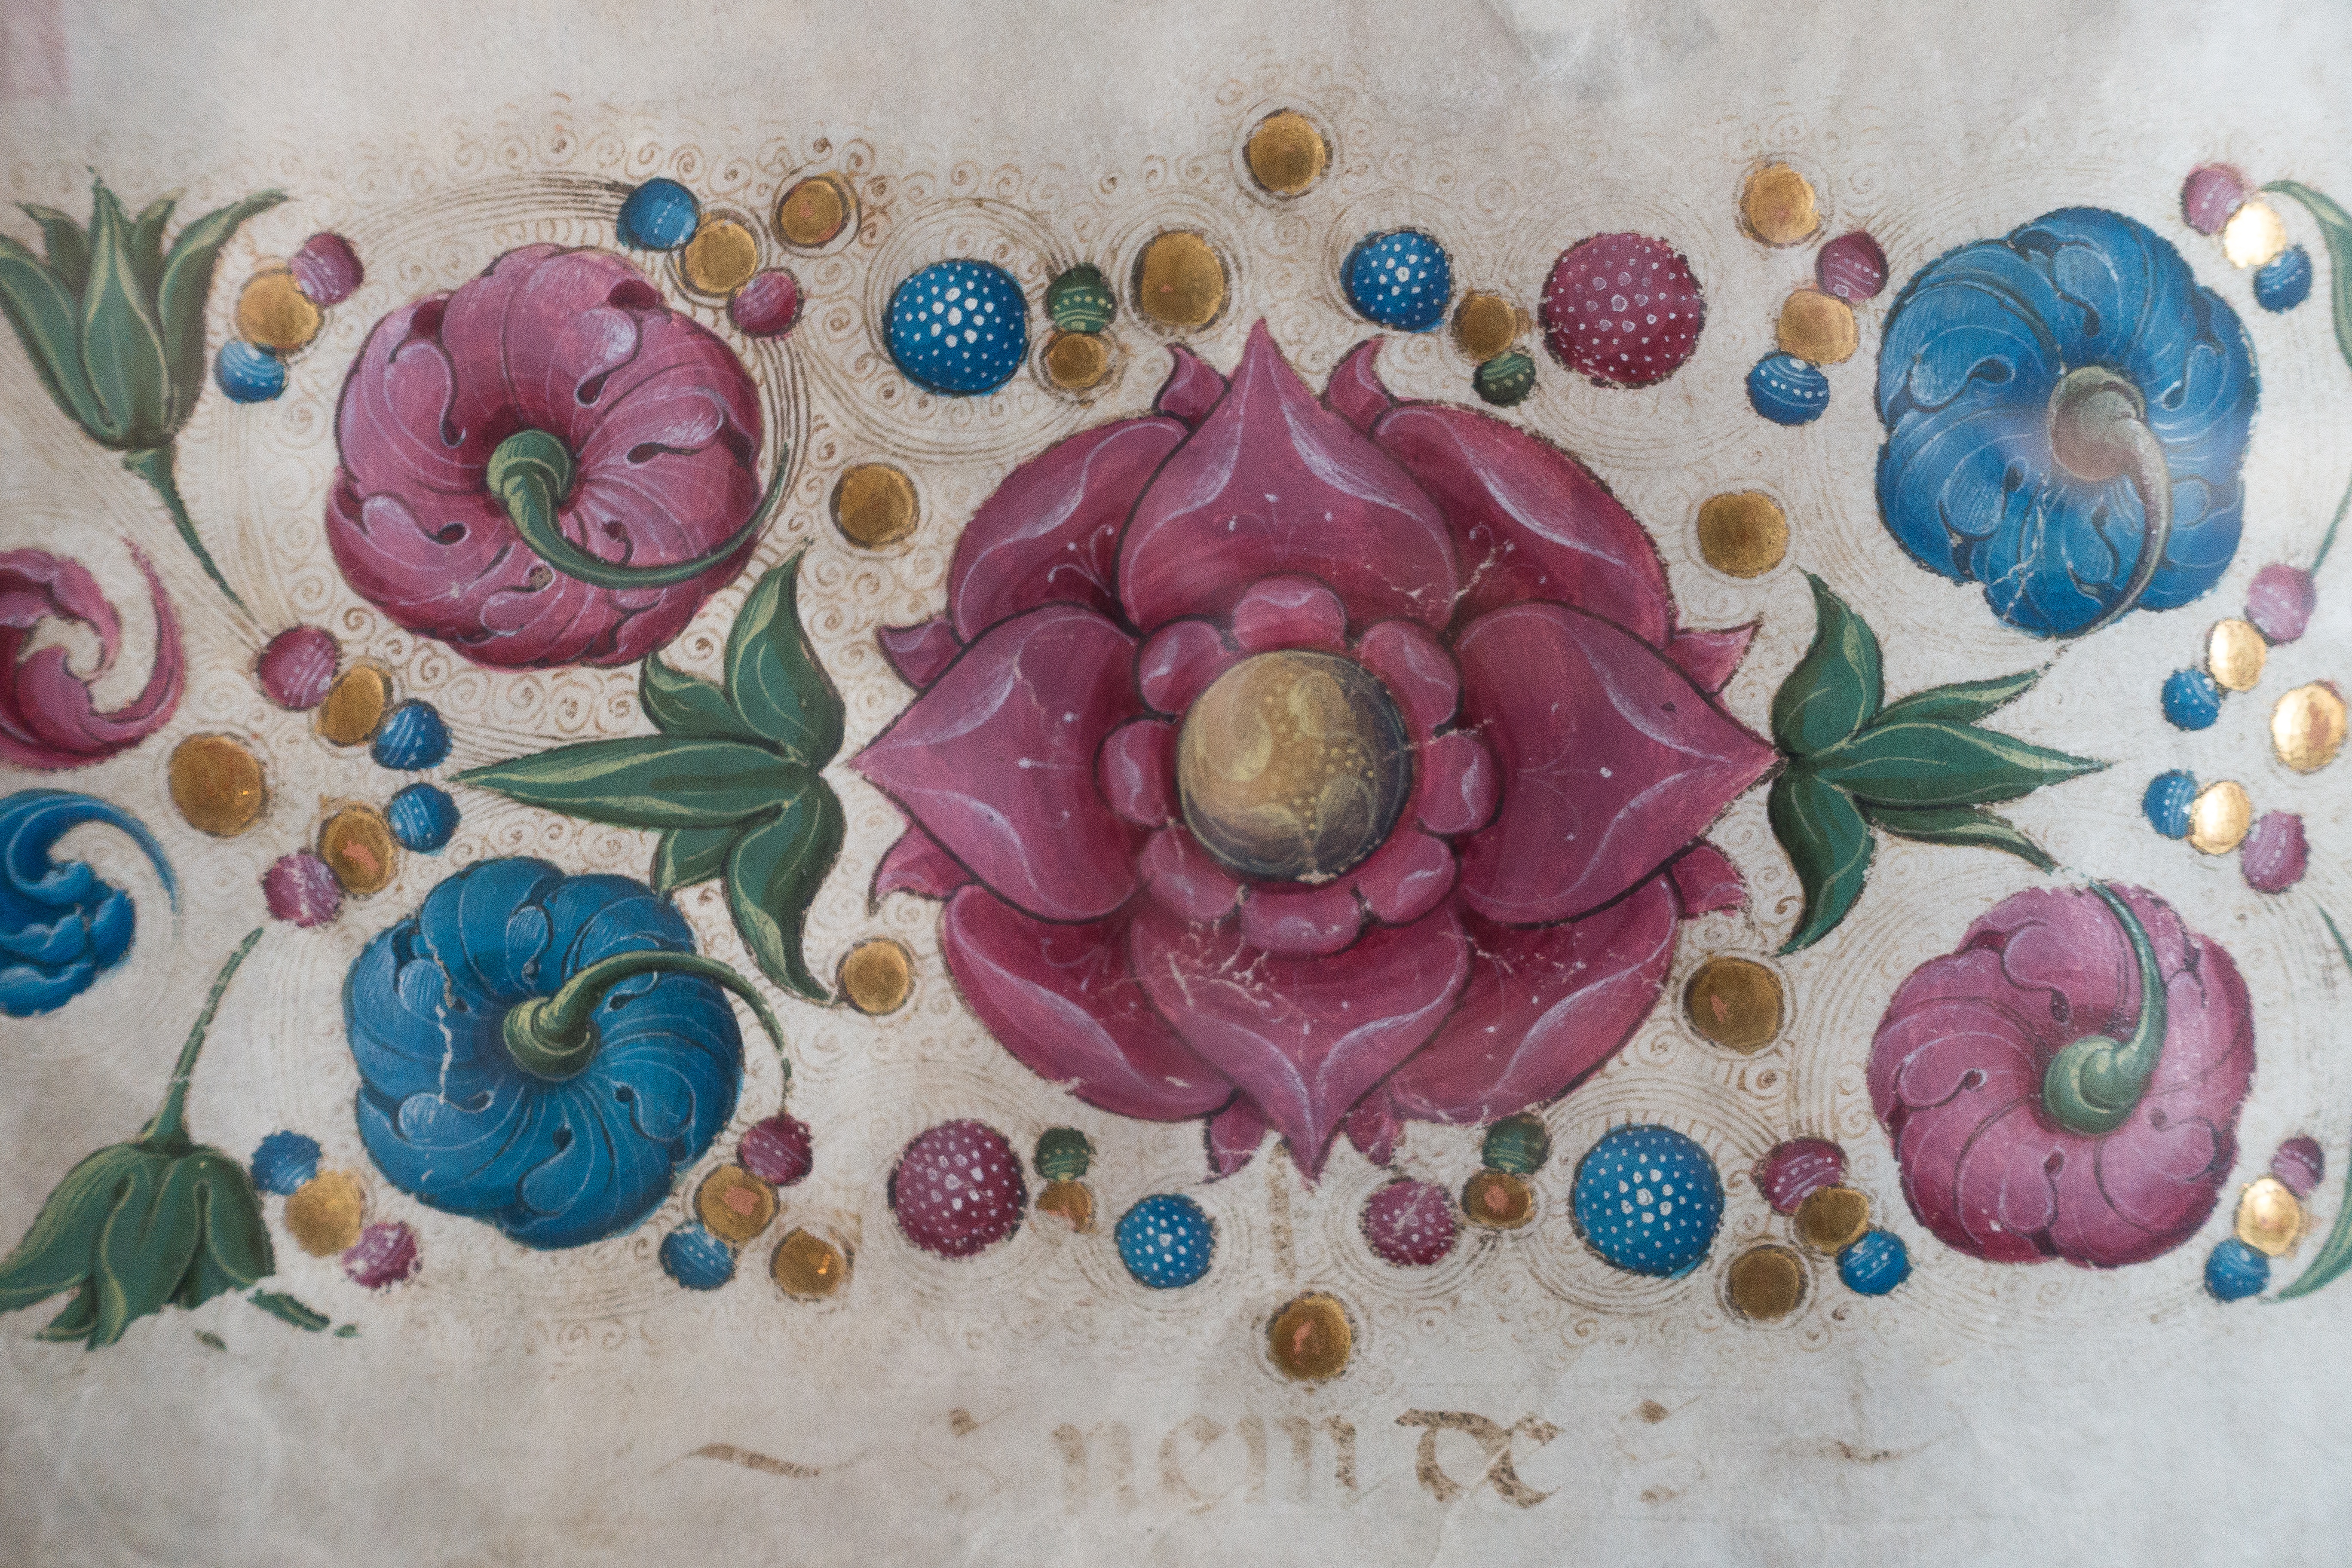
book, flower, floral, frame, material, painting, textile, art, library, drawing, painted, gilded, representation, needlework